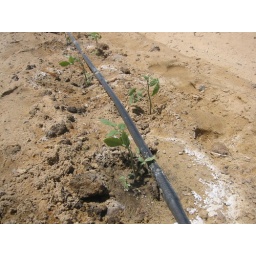
new method plant in field